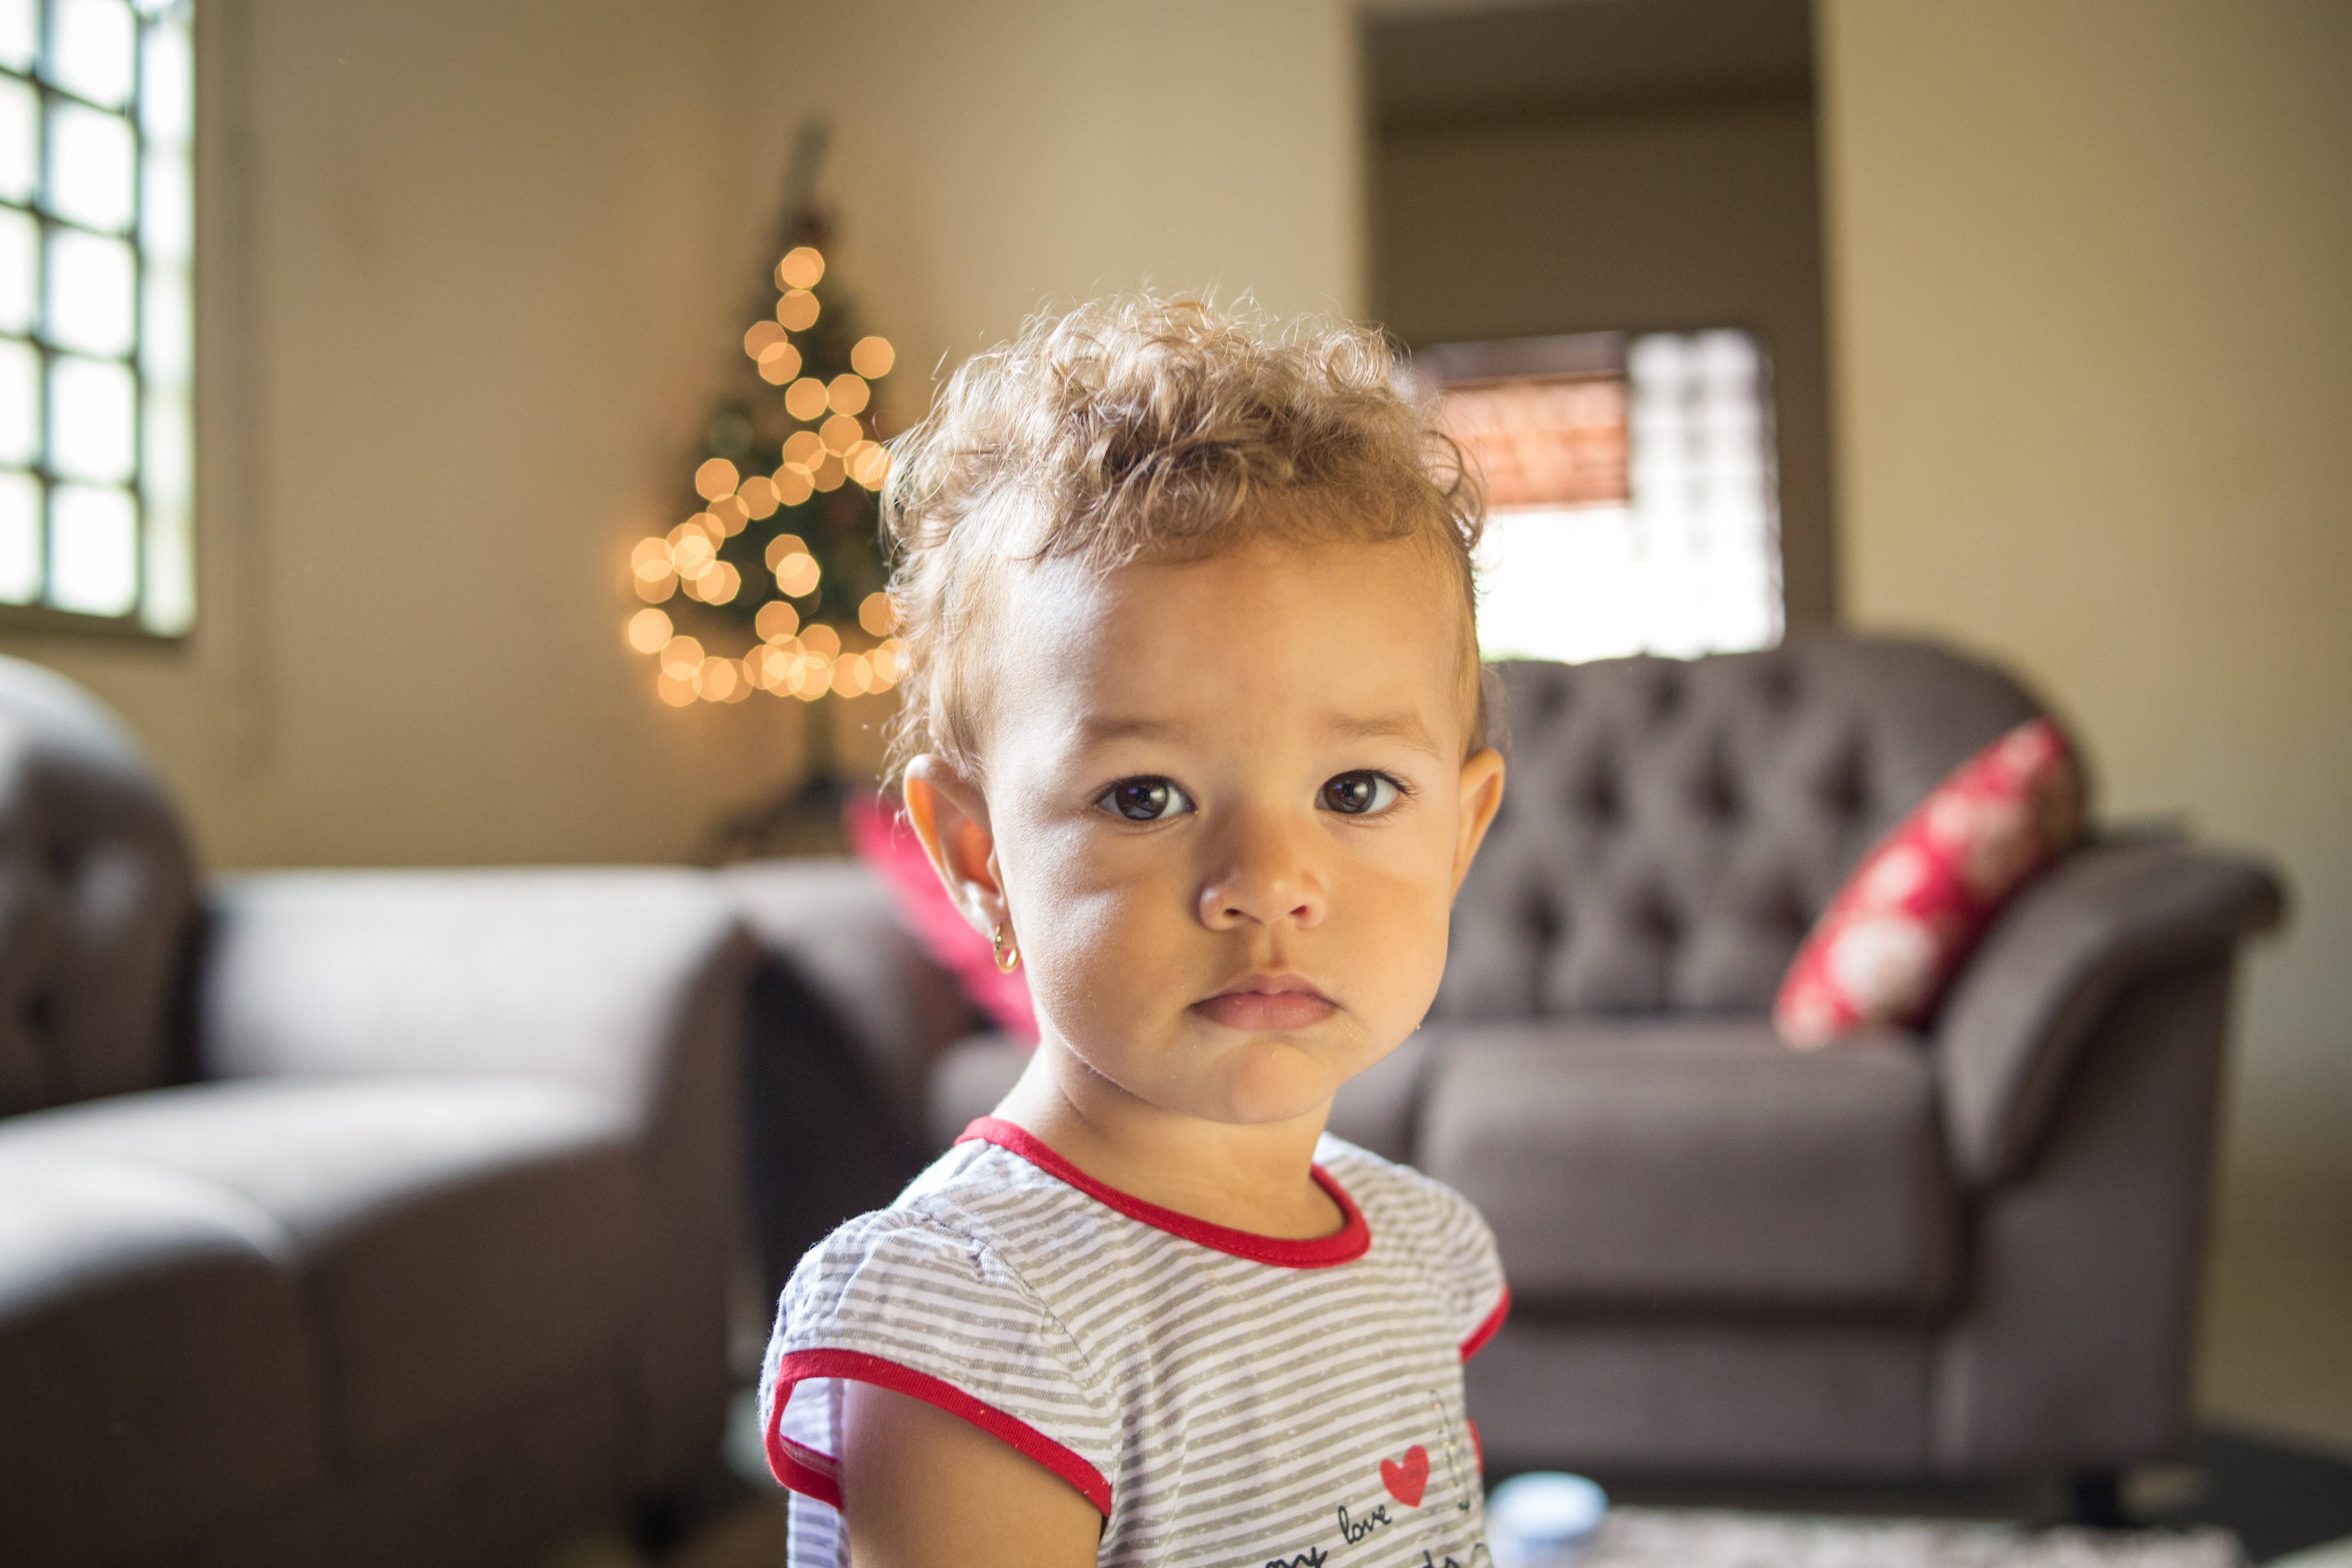
hair, child, face, people, head, hairstyle, toddler, skin, cheek, room, smile, vacation, baby, ear, photography, family